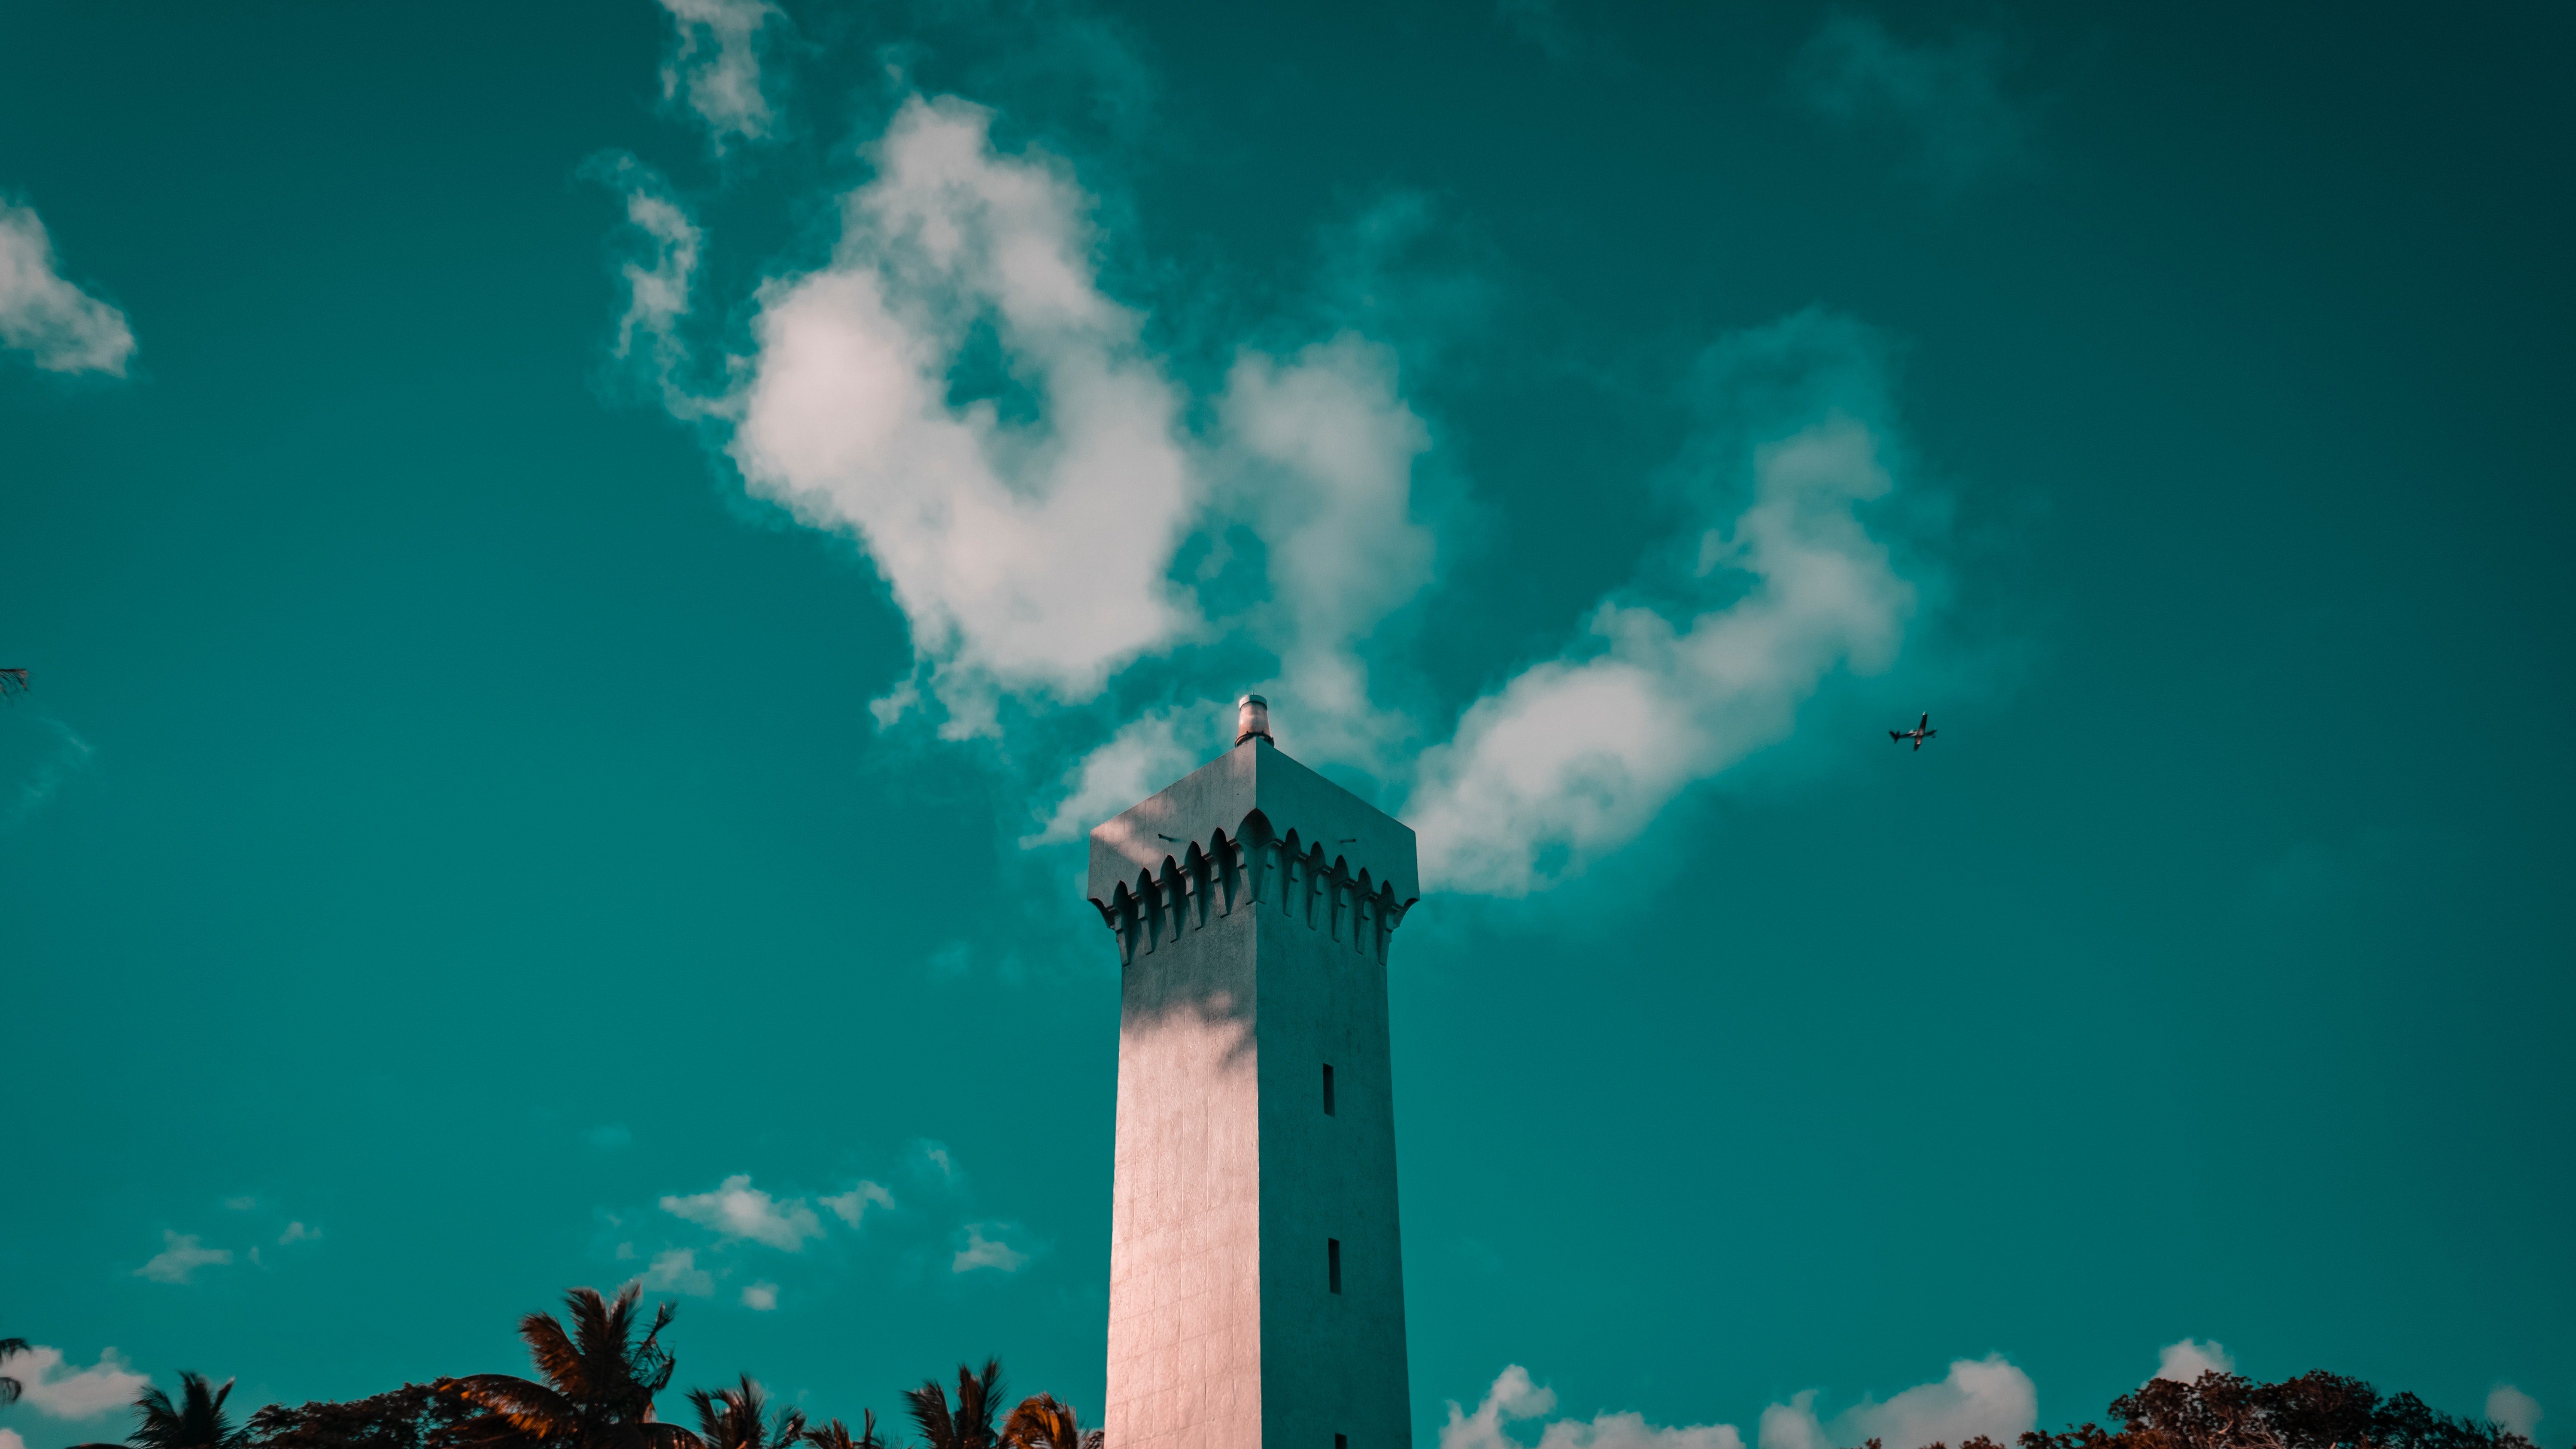
blue, sky, green, cloud, tower, turquoise, architecture, tree, lighthouse, cumulus, sea, world, meteorological phenomenon, palm tree